William Pirrie (surgeon)

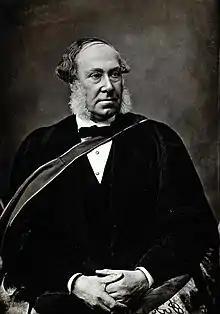
Portrait. Credit: Wellcome Library

Prof William Pirrie FRSE LLD (1807–21 November 1882) was a 19th-century Scottish surgeon and medical author. He served as President of the North of Scotland Medical Association.